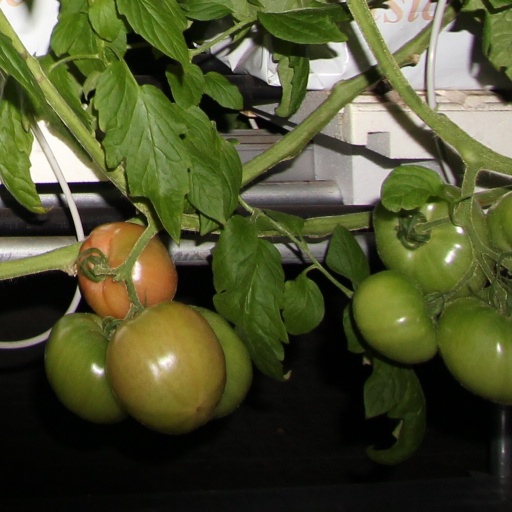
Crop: tomato